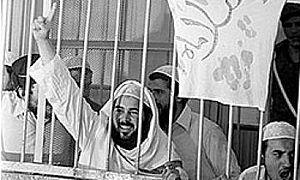
Khalid el-Islambouli, né le 15 janvier 1955 dans le nord de l'Égypte et exécuté le 15 avril 1982, est un militaire qui a organisé et exécuté l'assassinat du président égyptien Anouar el-Sadate.